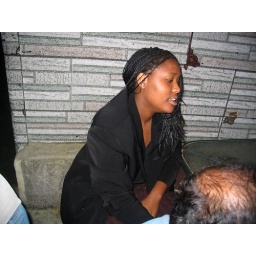
White water Trip 2006, sleeping over @ BoonsboroWhite water Trip 2006, sleeping over @ Boonsboro